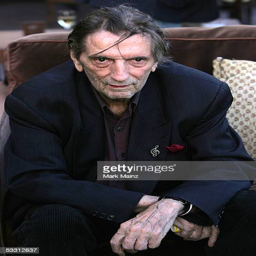
actor attends the launch party